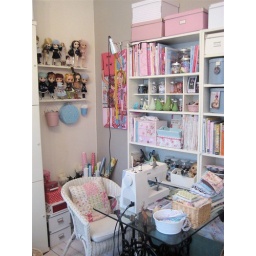
Where I sit and wind down - the small old sewing table in front of my machine